Thu Tran

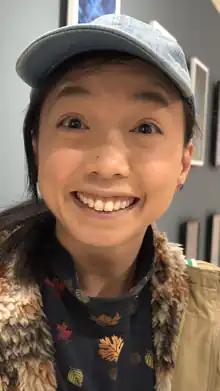
Tran at an art gallery opening in New York City in 2015

Thu Tran is a writer and producer, known for her shows "Food Party" and "Late Night Munchies". Much of her work is themed around food and cooking, but with a surreal spin.